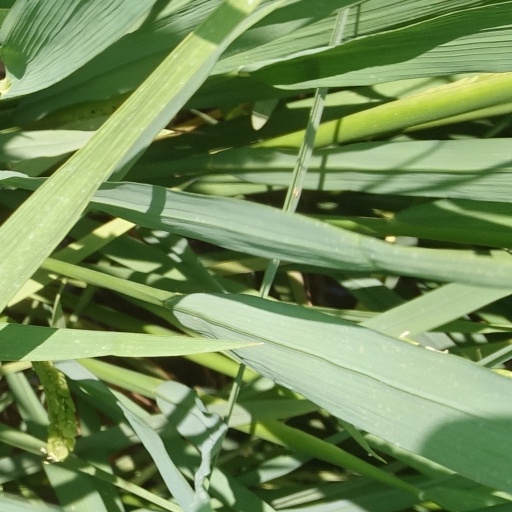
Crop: rice